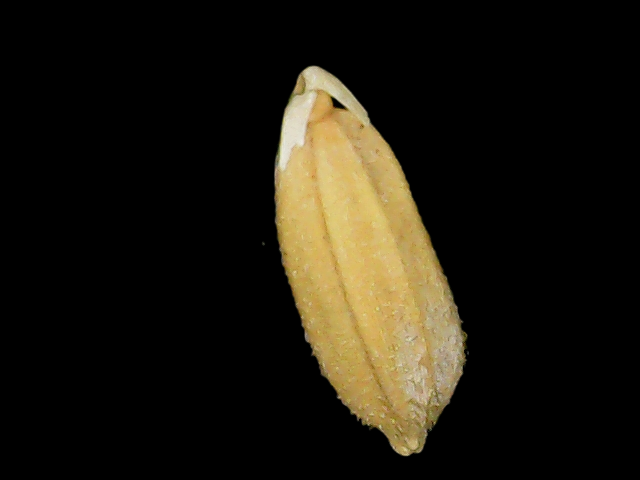
Rice variety: Binadhan10